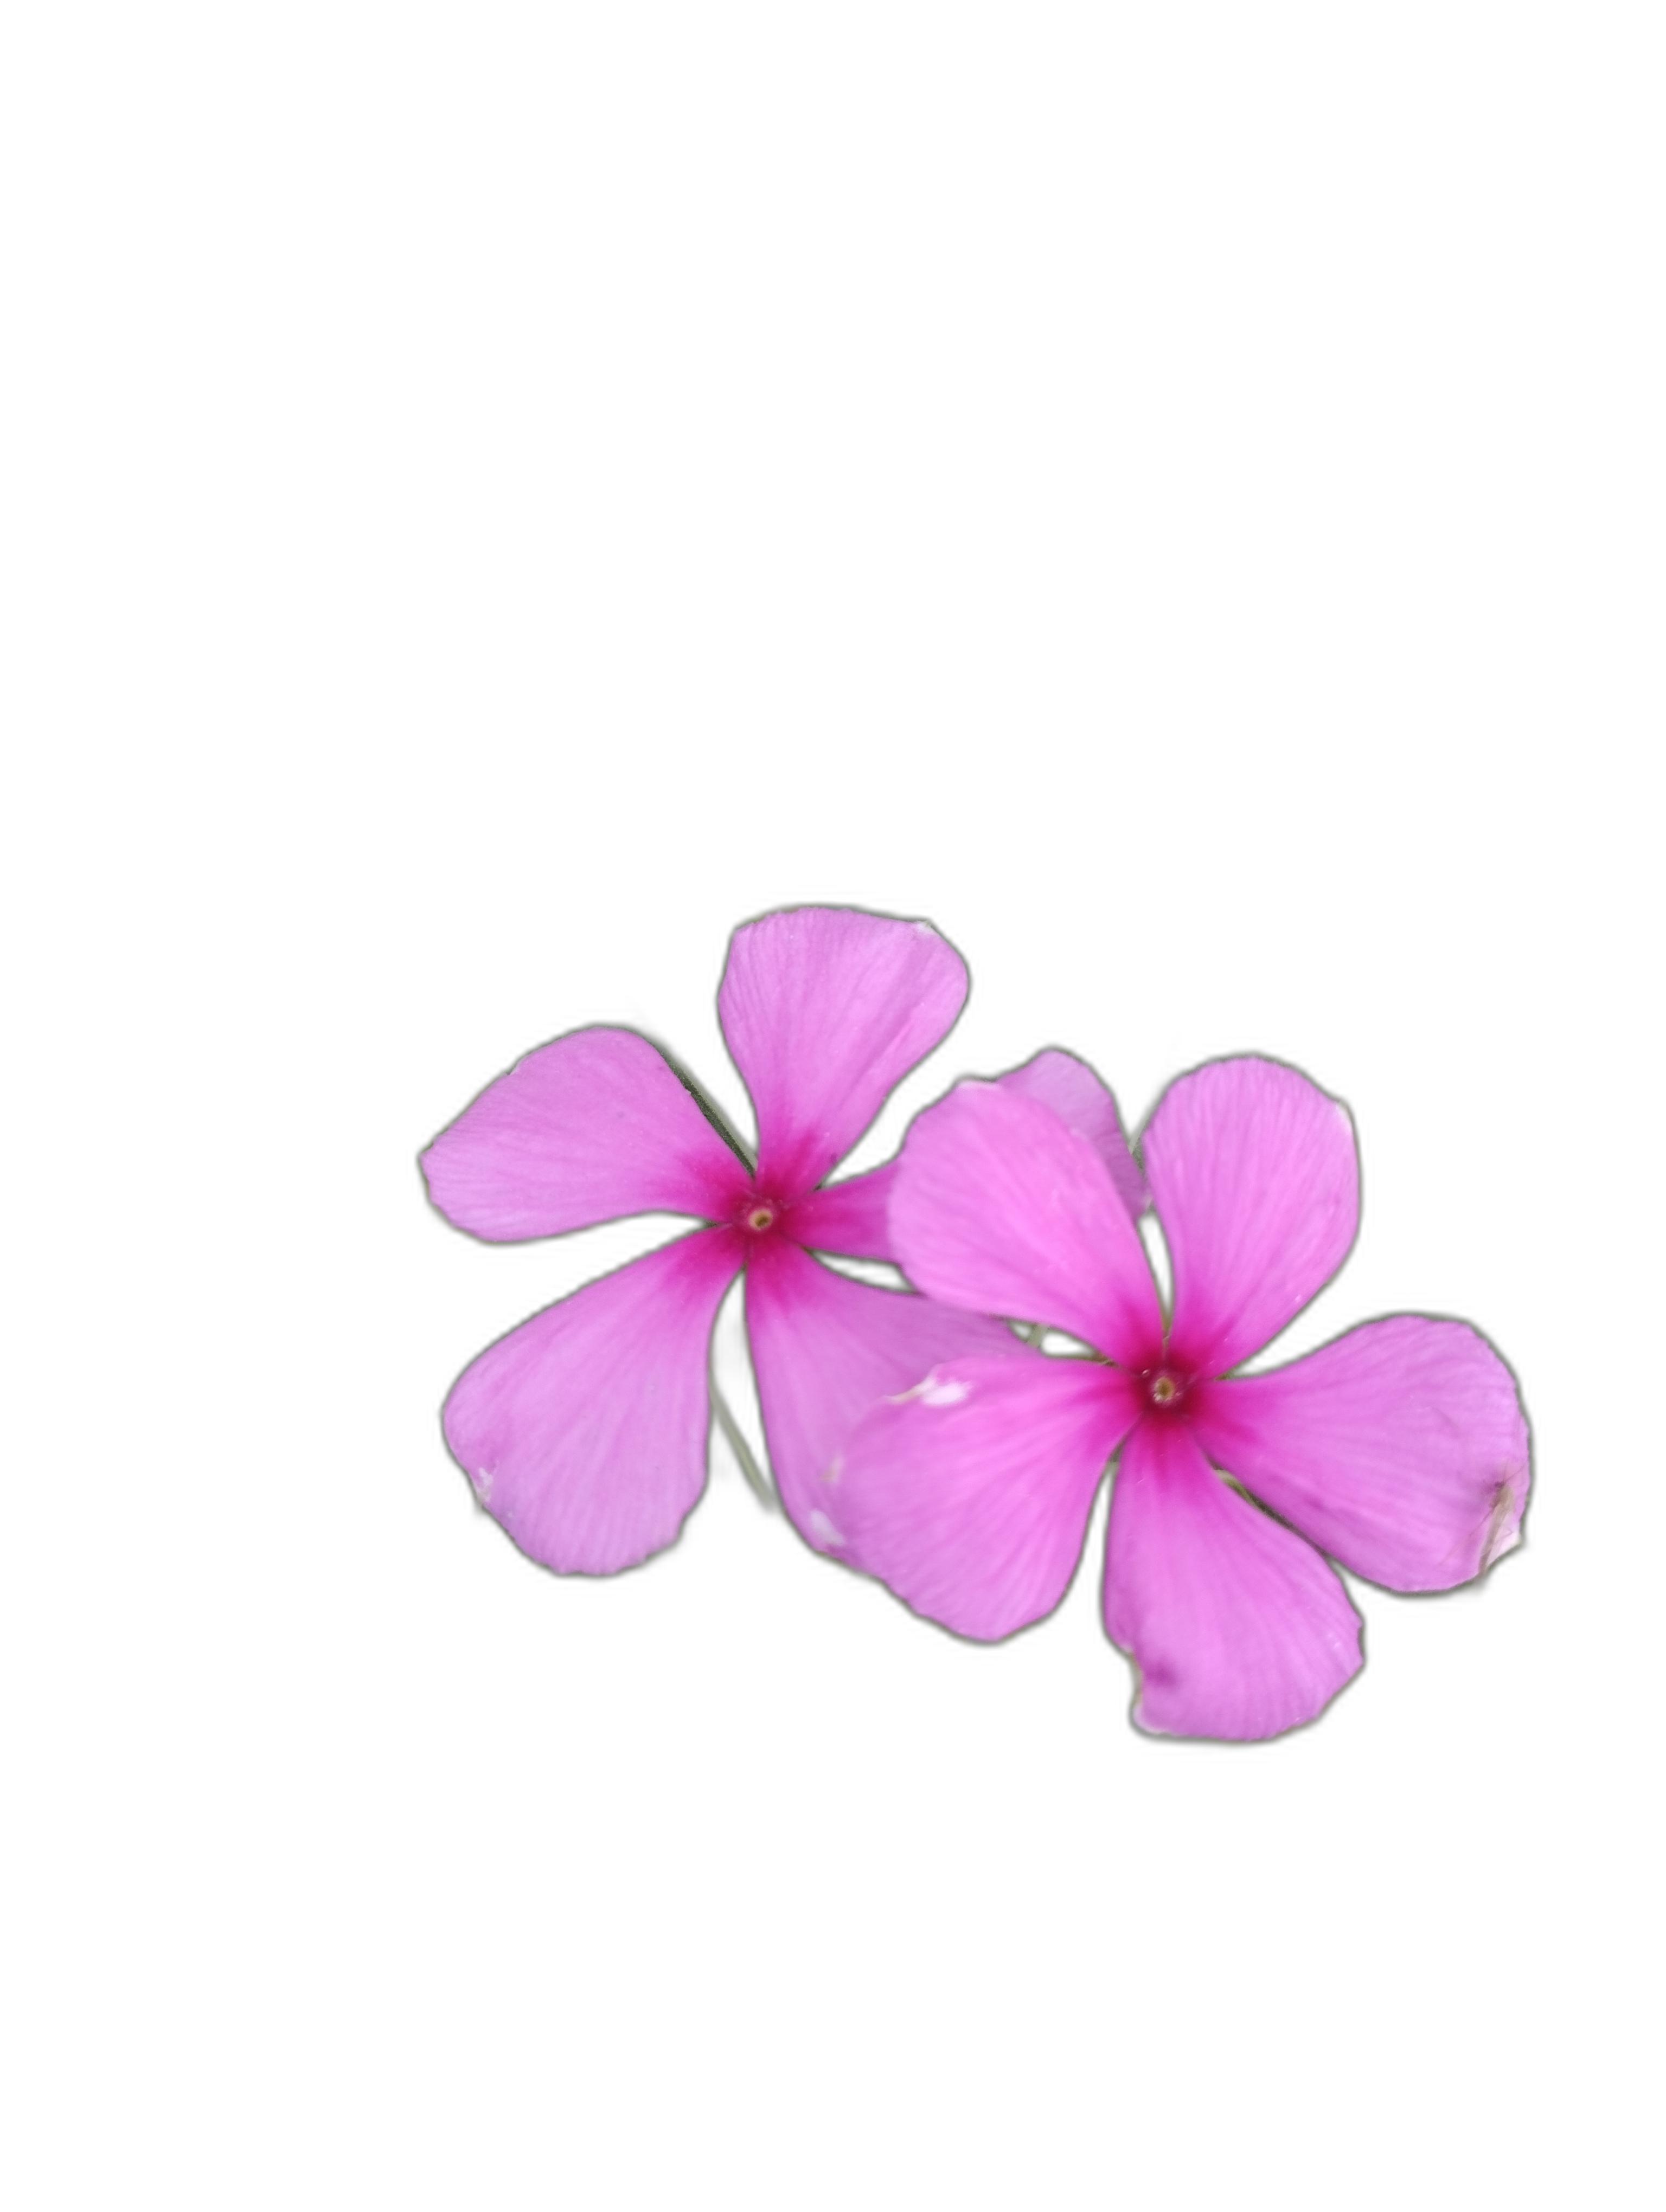
Label: Madagascar periwinkle